Ryan Lochte

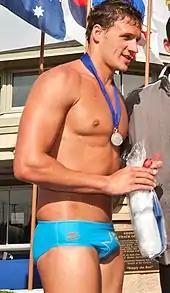
Lochte in 2011

At the 2011 World Aquatics Championships, Lochte won a total of six medals, five golds and one bronze. Lochte won his first medal, a bronze, in the 4×100-meter freestyle relay for his contributions in the heats. In the heats, Lochte recorded a time of 48.28, off from the 47.98 he recorded last year in Irvine. In his second event, the 200-meter freestyle, Lochte won the gold with a time of 1:44.44, finishing ahead of Michael Phelps who recorded a time of 1:44.79. It was Lochte's first gold in the event in the long course World Championships. Lochte won the 200-meter individual medley event in a world record time of 1:54.00, finishing ahead of Michael Phelps time of 1:54.16. In the 200-meter backstroke, Lochte dominated the competition with a time of 1:52.96, over a second ahead of second-place finisher Ryosuke Irie. Shortly after completing the 200-meter backstroke, Lochte competed in the 4×200-meter freestyle relay with Michael Phelps, Peter Vanderkaay, and Ricky Berens. Swimming the anchor leg in 1:44.56, Lochte was able to make up a deficit from France for the win. The final time for the relay was 7:02.67. In his last event, the 400-meter individual medley, Lochte continued his dominance with a win in a time of 4:07.13. His closest competitor, Tyler Clary, finished in 4:11.17, over four seconds behind.